Batsuit

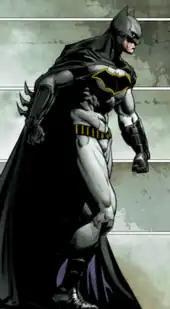
Batman's suit with the utility belt showing various compartments. Art by Art by Mikel Janín.

Batman's utility belt is his most characteristic prop, much like Wonder Woman's Lasso of Truth, or Green Lantern's ring. The exact contents of this belt are not known because Batman usually changes it to suit his needs. Batman's enemies are especially interested in the utility belt as they believe it will give them an advantage over him, but the belt's compartments are locked and only Batman knows how to open them. There have been a few instances where the security has been bypassed: in the "Justice League" episode "Injustice for All", Lex Luthor managed to open the belt by subjecting it to intense electrical shocks and in an episode of "The Batman" "The Cat and the Bat" Catwoman stole Batman's utility belt and managed to open the capsules. The utility belt is depicted as having defense mechanisms such as electric shock, locks, marker paint, or stun gas in order to prevent tampering. The belt is almost always yellow in color, and the look of the belt is usually depicted as having either capsule-like cylinders or military style pouches to store his equipment in. Following DC's 2016 initiative DC Rebirth, Batman's utility belt is depicted as being a black and yellow flat, compartmentalized belt.